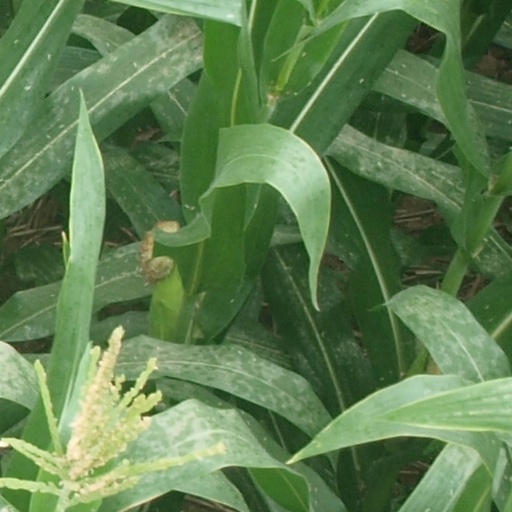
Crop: maize; corn